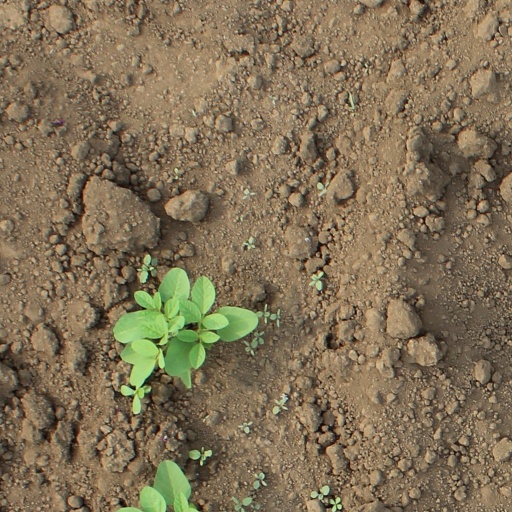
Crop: soybean